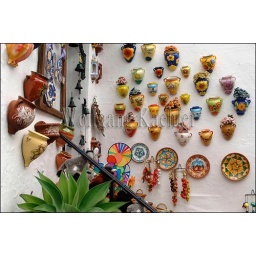
Spain, andalucia, costa del sol, near malaga, mijas village, colorful pot on wall